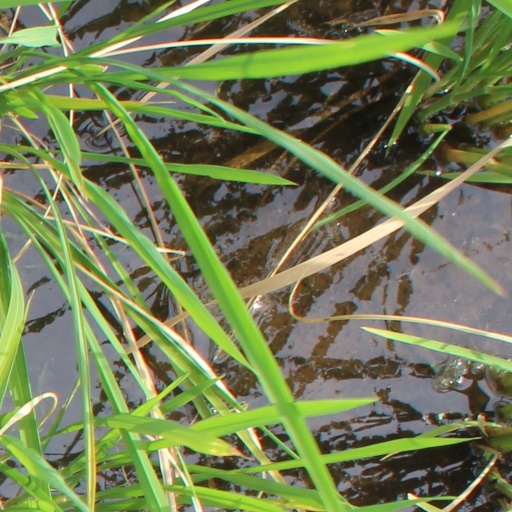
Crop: rice